The Sword of Many Loves

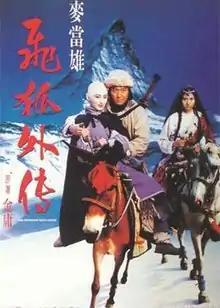
VCD cover art

The Sword of Many Loves, also known as The Sword of Many Lovers, is a 1993 Hong Kong film based on Jin Yong's novel "The Young Flying Fox". The film was produced by Golden Harvest and directed by Poon Man-kit.